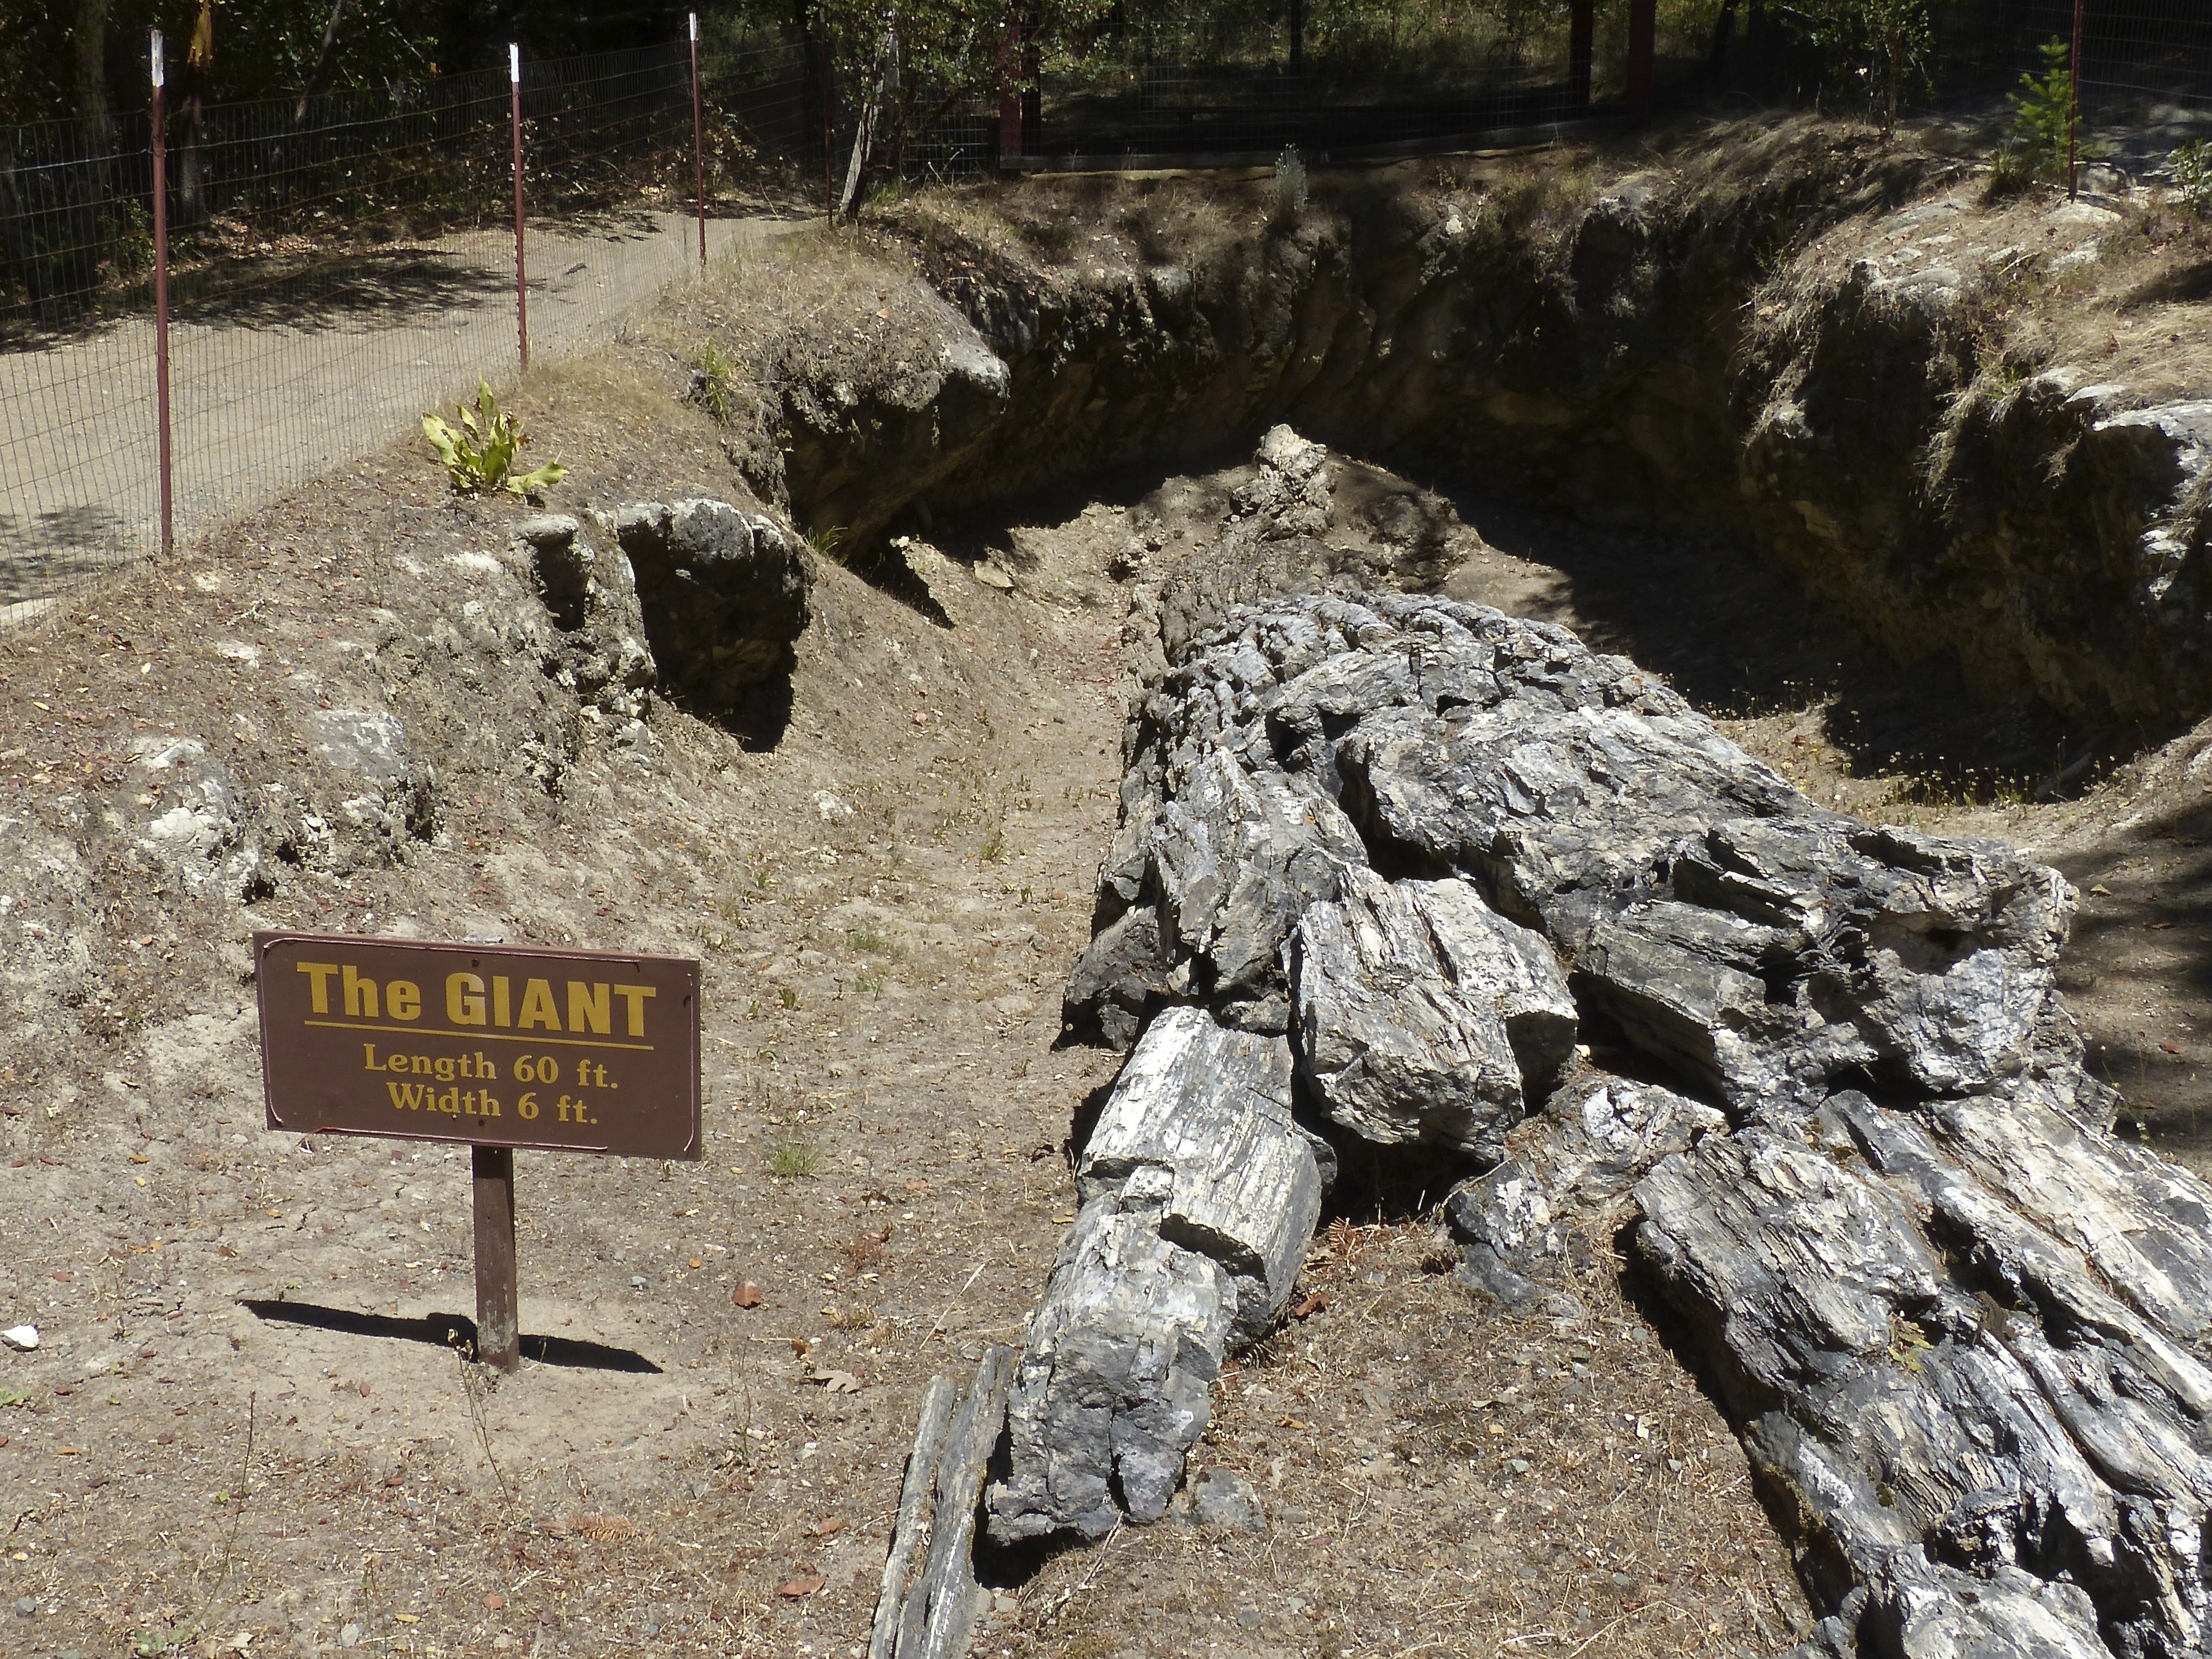
tree, forest, rock, trail, wall, valley, travel, usa, soil, stone wall, california, geology, petrified, napa